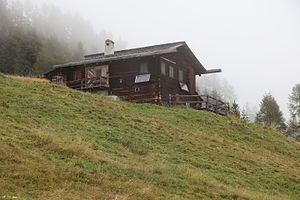
Cuisine d'un chalet d'alpage est un tableau du peintre expressionniste Ernst Ludwig Kirchner réalisé en 1918.
Tinzenhorn, Zügenschlucht près de Monstein est un tableau de l'artiste allemand Ernst Ludwig Kirchner, réalisé en 1919-1920.